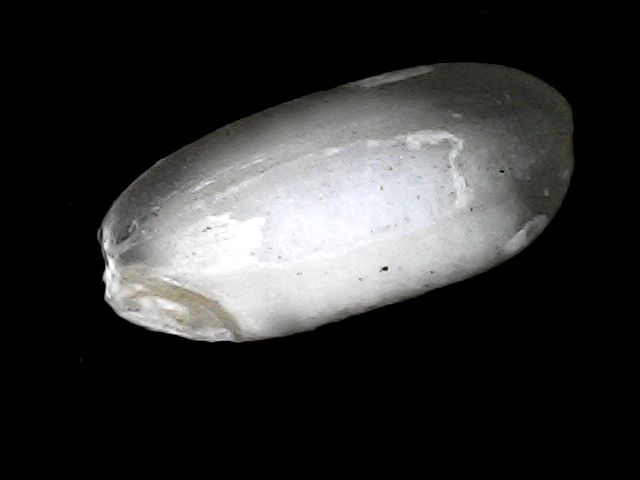
Rice variety: BD52